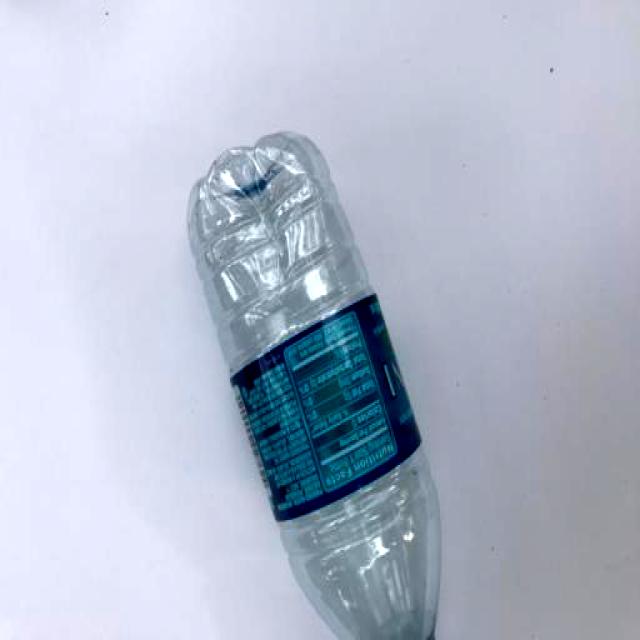
Label: Plastic